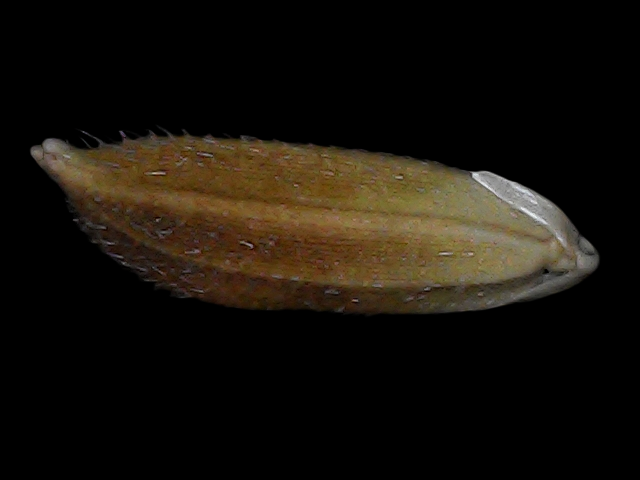
Rice variety: Bd56